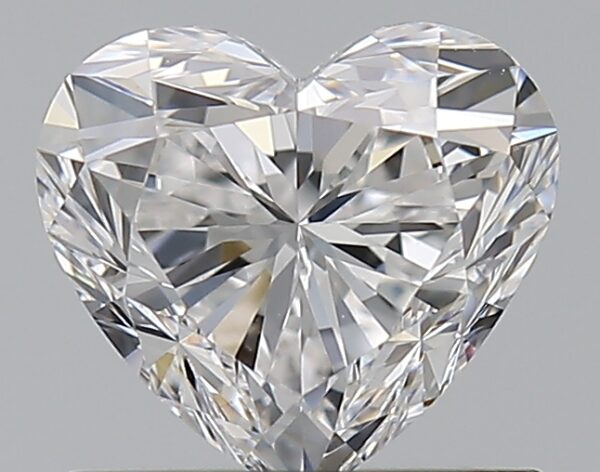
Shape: heart
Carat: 0.91
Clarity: VS1
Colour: D
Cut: EX
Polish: EX
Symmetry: EX
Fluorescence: F
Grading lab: GIA
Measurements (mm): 5.87 x 6.49 x 3.91